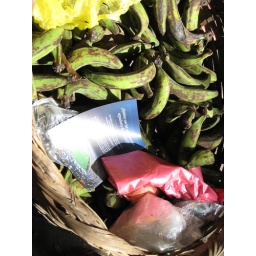
Witnesses are everywhere, even in the basket at the market